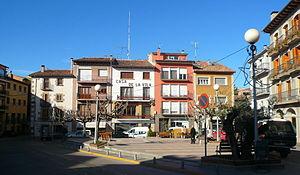
Prats de Lluçanès est une commune de la province de Barcelone, en Catalogne, en Espagne, de la comarque d'Osona